Stanford US–Russia Forum

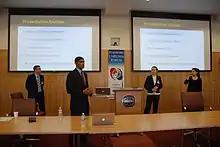
Delegates present their CRP

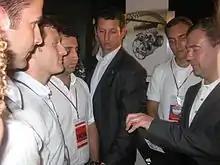
SURF alumni with Dmitry Medvedev

Since 2010, the SURF Exchange Program has consisted of two major components: conferences and Collaborative Research Projects (CRP). The program opens each fall with a week-long conference in Moscow where delegates meet with experts in academia, business, and policy to learn about current issues in U.S.-Russia relations. The 20 American and 20 Russian delegates also meet in person for the first time and finalize their research questions for their four-person research teams.